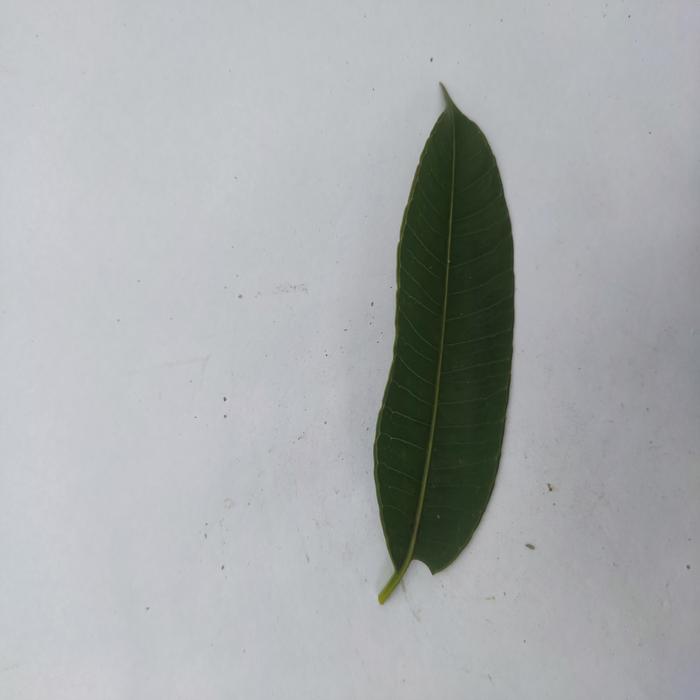
Crop: Hog Plum
Leaf condition: Heathy_Leaf